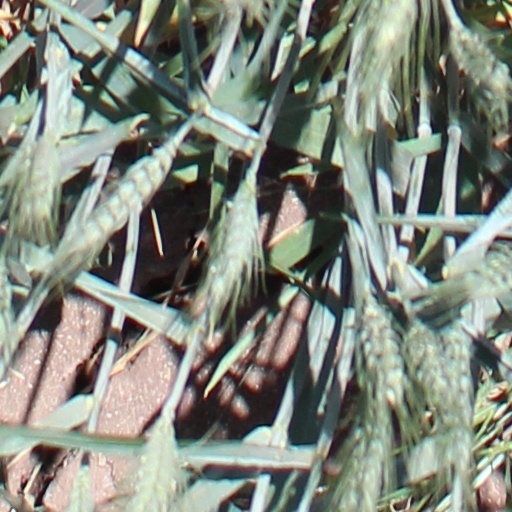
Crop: wheat